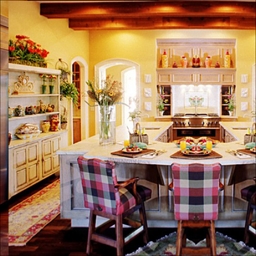
Room type: dining_room